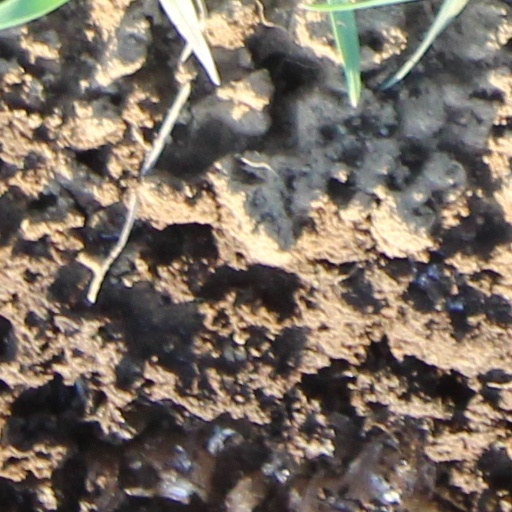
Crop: wheat